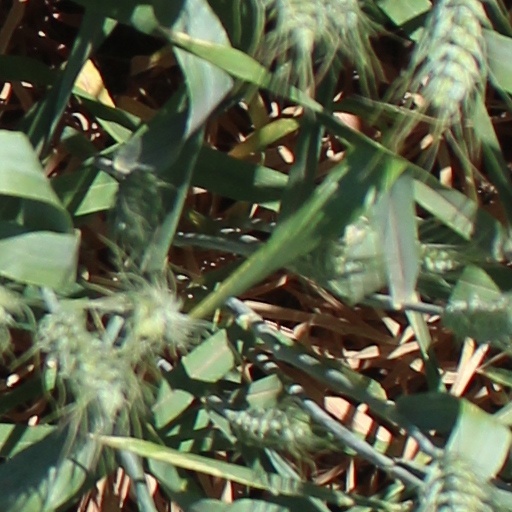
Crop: wheat